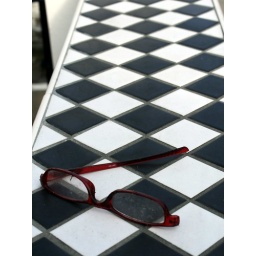
Lost glasses on a tiled wall in Kemp Town, Brighton.